Sedgehill and Semley

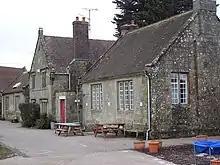
Semley Primary School

Sedgehill and Semley is a civil parish in the English county of Wiltshire, about north of the town of Shaftesbury on the main A350 road. It is in the southwest of Wiltshire and adjoins Dorset. The parish includes the villages of Sedgehill and Semley, and the hamlets of Barkers Hill (in the southeast, towards Donhead St Andrew) and Sem Hill (near Semley). The population of the parish at the 2021 census was 643.